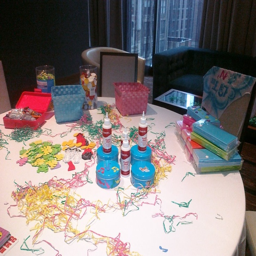
table set up for a small wedding